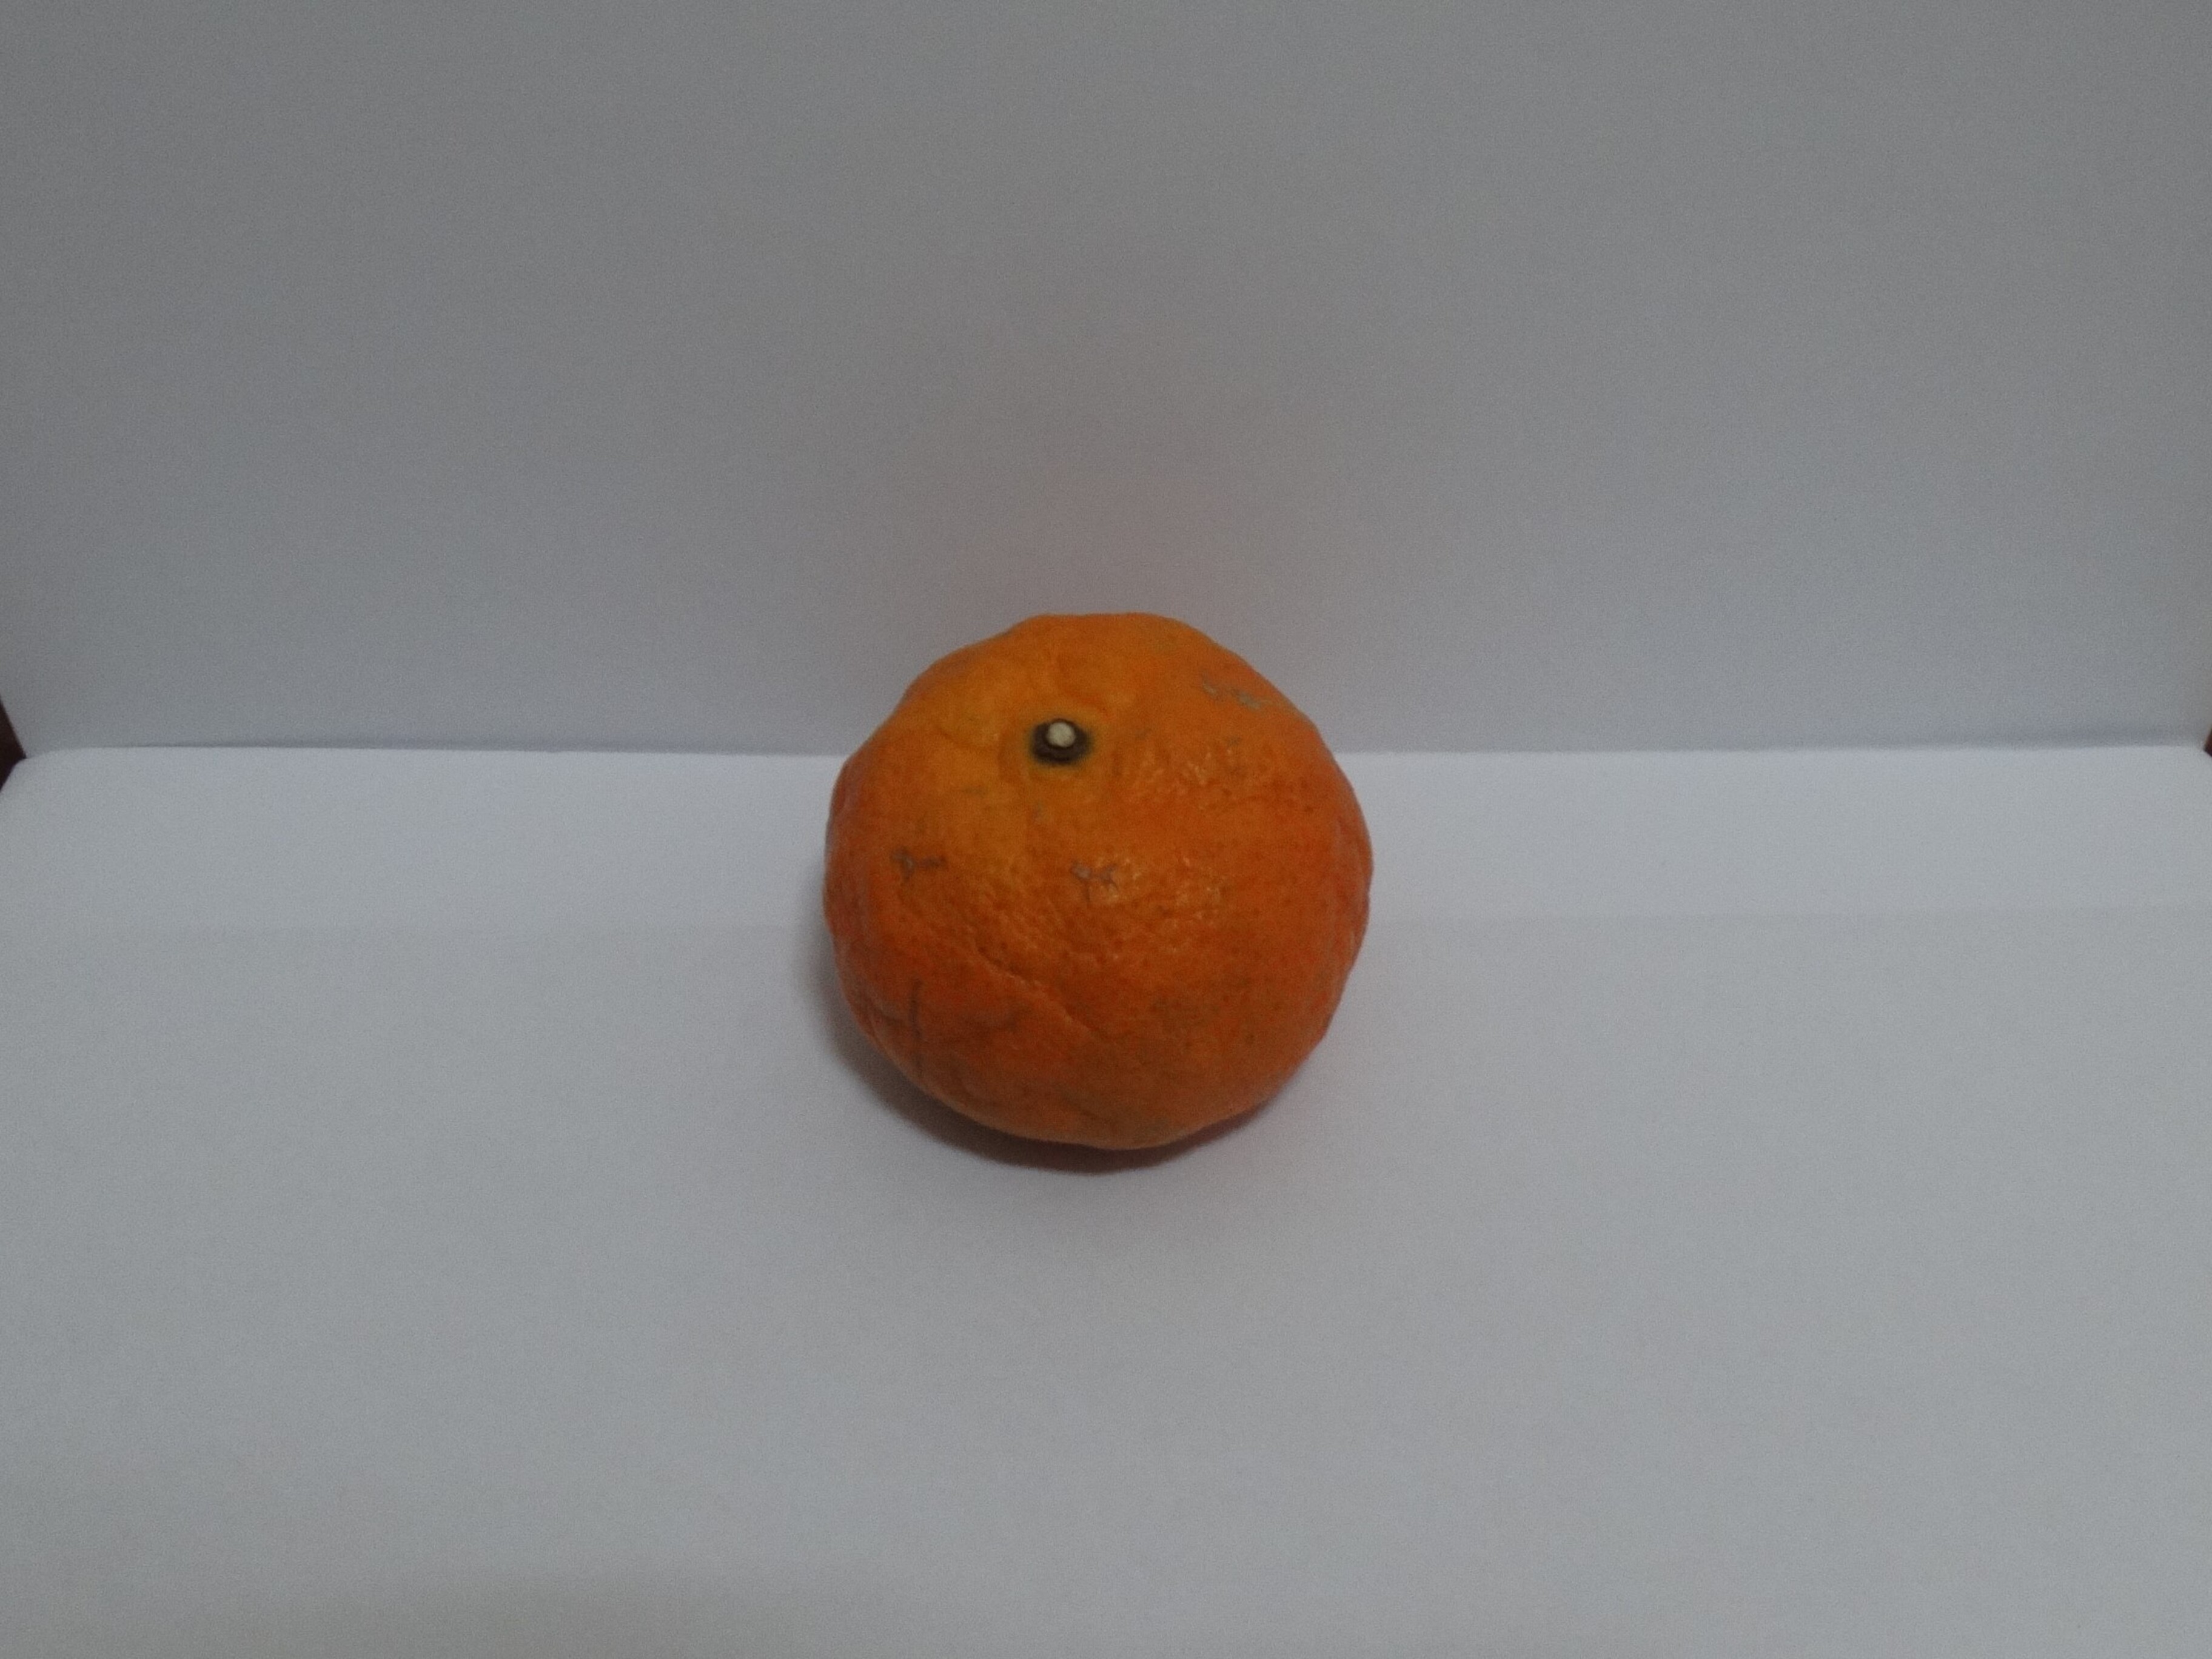
Citrus fruit variety: murcott